Michele Zarrillo

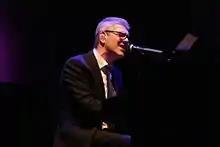
Michele Zarrillo performing in 2013

Michele Zarrillo (born 13 June 1957) is an Italian singer-songwriter. He is mainly known for hits such as "Una rosa blu" (A blue rose), "Cinque giorni" (Five days), L'elefante e la farfalla (The elephant and the butterfly) and "La notte dei pensieri" (The night of thoughts). In 1987 he won the Sanremo Music Festival, competing in the newcomers' section. Zarrillo took part in the competition several other times, the last time in 2020 with the song "Nell'estasi o nel fango".